Jacqueline Manicom

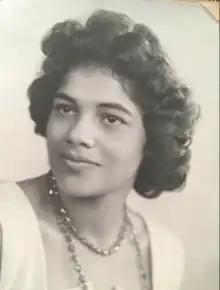
Jacqueline Manicom in 1961

Jacqueline Manicom (1935 – 1976) was a Guadeloupean writer, professor, broadcaster, feminist, and midwife, author of the novels "Mon examen de blanc" (1972) and "La graine : journal d'une sage-femme" (1974).